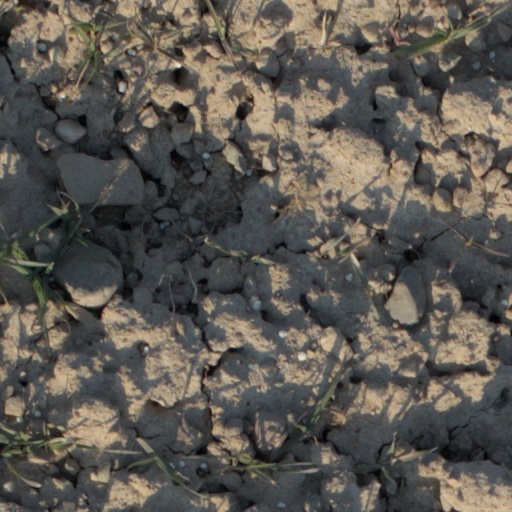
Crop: wheat